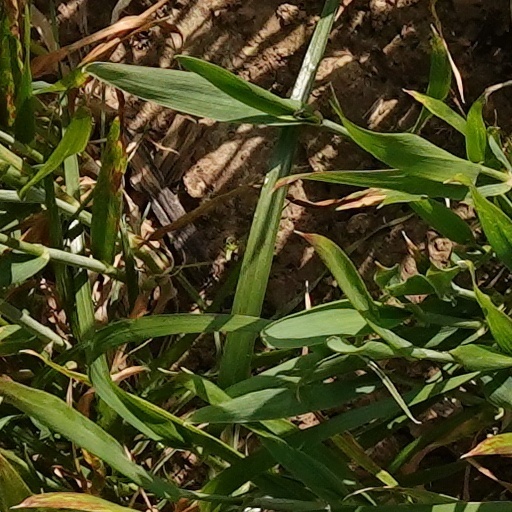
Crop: wheat